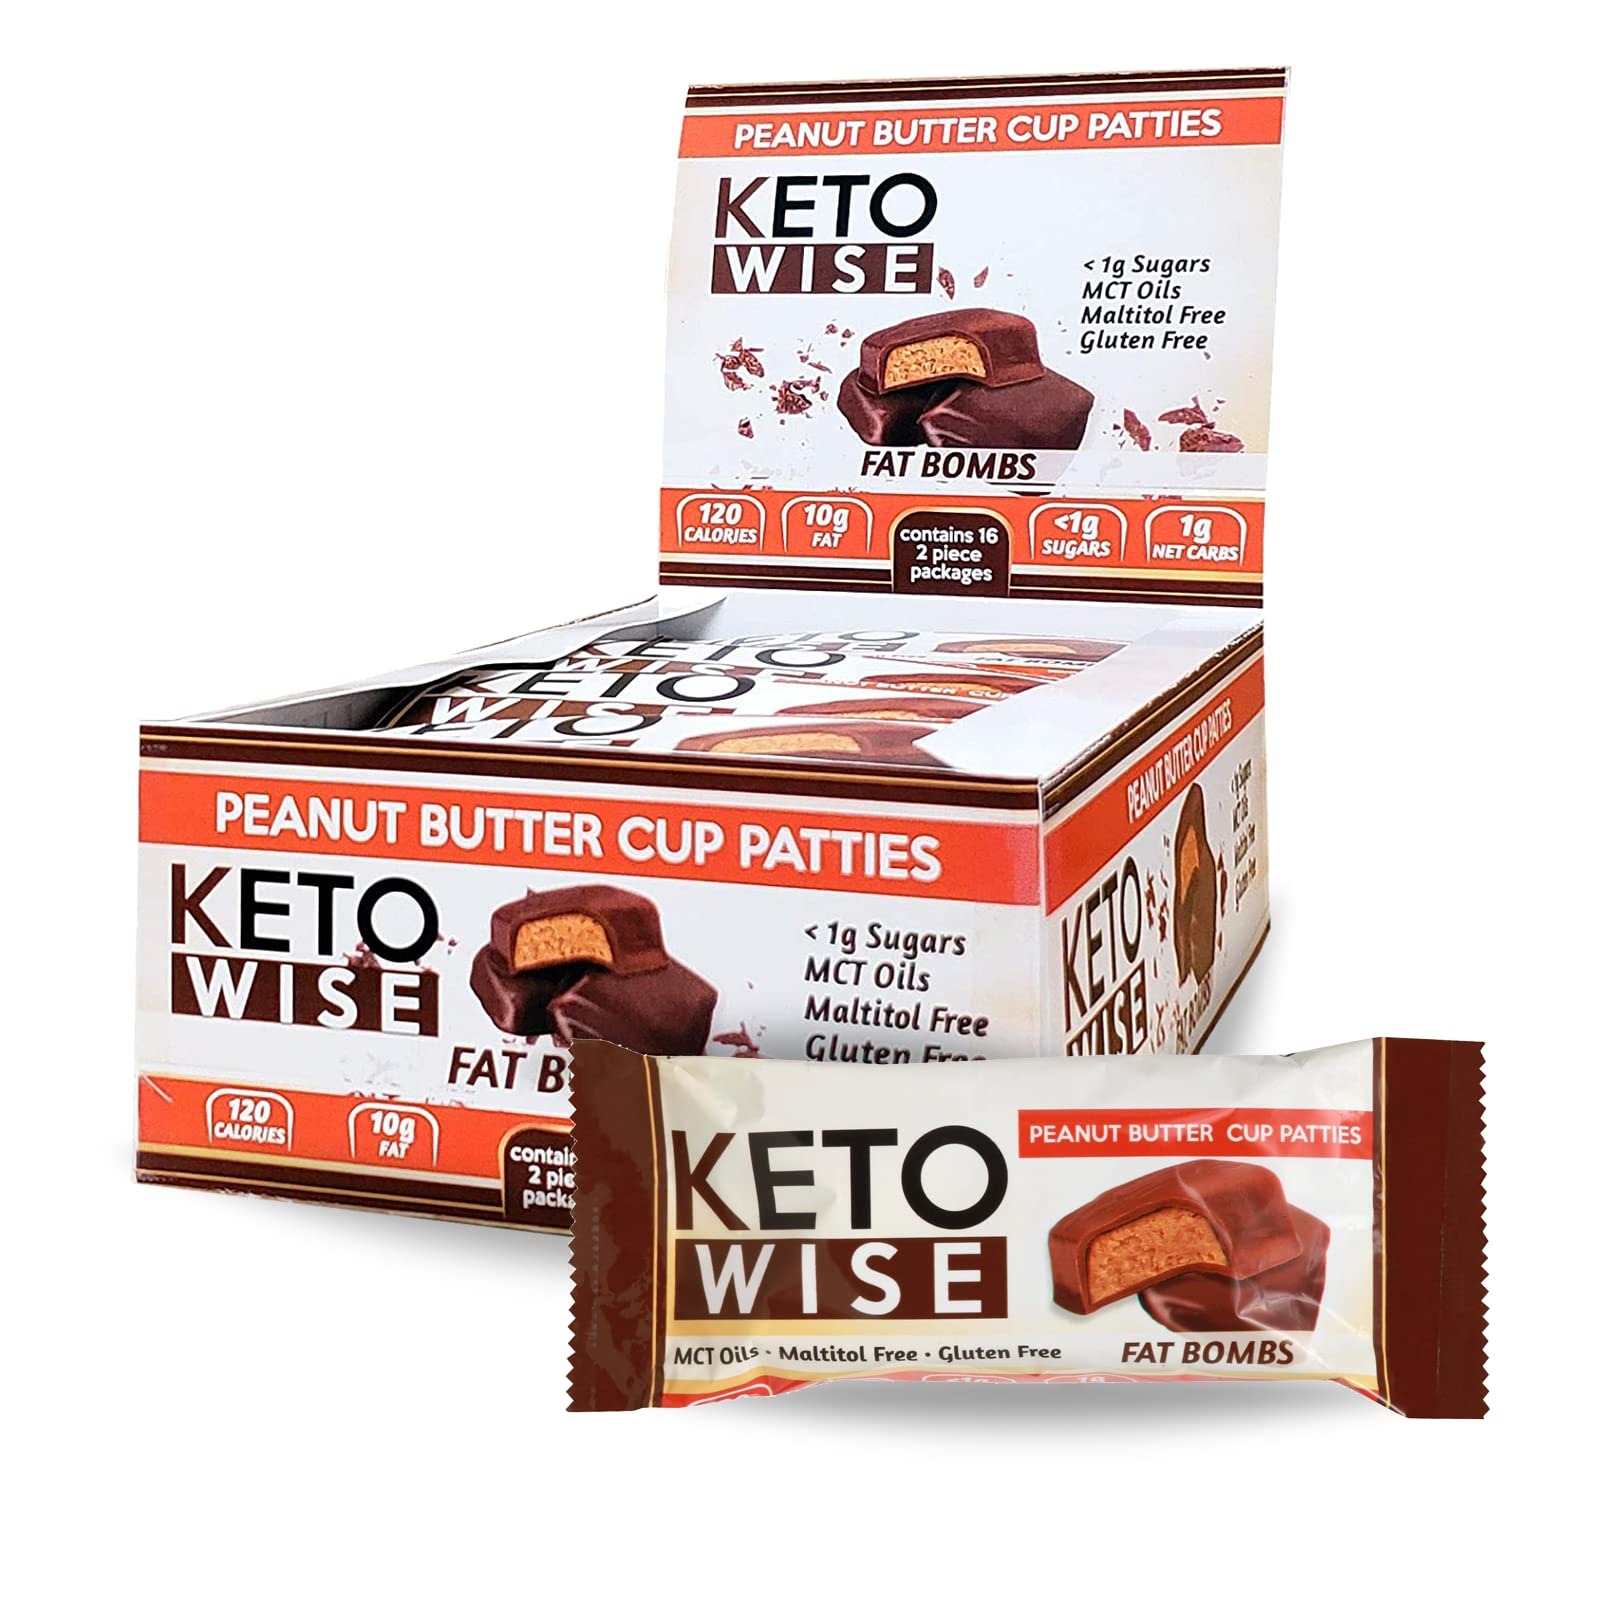
Item Name: Keto Wise Fat Bombs - Made with Chocolate containing MCT Oil - Low Fat, Low Carb and Keto Friendly Snack - 10g Fat, 1g Net Carbs | Peanut Butter Cup Patties, 16 Count (Pack of 1)
Bullet Point 1: With zero added sugar and an MCT Oil blend, Keto Wise Fat Bombs are the best-tasting, easiest snack to fuel your day.
Bullet Point 2: Keto Wise Fat Bombs help you stay in fat burning ketosis with 10g fat per serving.
Bullet Point 3: Peanut Butter interior and a delicious chocolate coating help you stay on track between meals.
Bullet Point 4: Convenient for on-the-go snacking while maintaining your lifestyle.
Bullet Point 5: Contains 16 two-piece, 34g packages. Keto Wise low-carb ketogenic fat Bombs are 1g Net Carb per 34g serving.
Bullet Point 6: Specialty: Kosher
Value: 16.0
Unit: Count

Price: 27